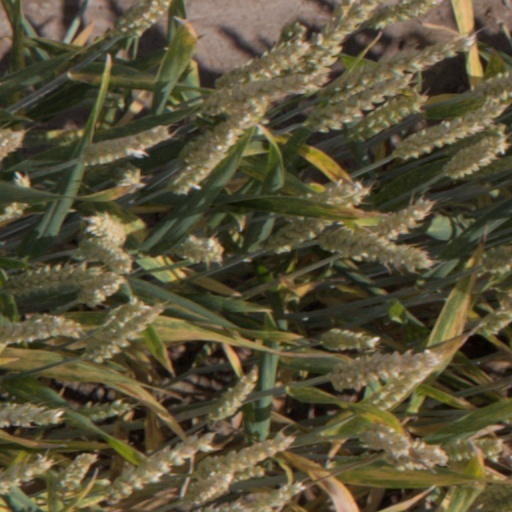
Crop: wheat